Triosphere

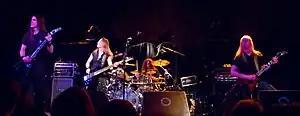
Triosphere performing in 2011. Left to right: Silver, Haukland, Jørgensen, and Byberg.

Triosphere joined first Sonata Arctica on their Days of Grays tour, and then shortly after Crimson Glory for a new European tour following the release.